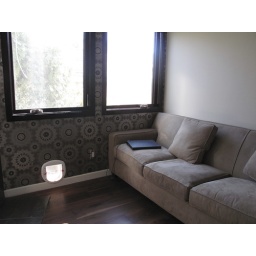
Built in cat door